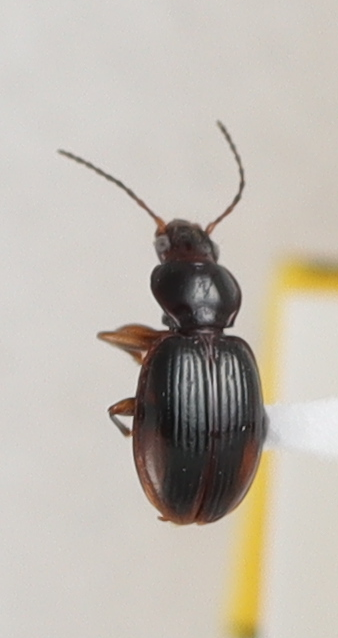
Scientific name: Mecyclothorax konanus
Plot: 17
Trap: W
Collected: 20190731